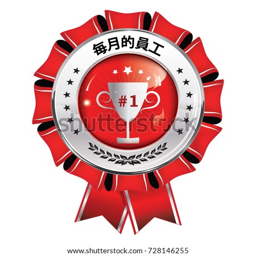
employees award badge with text .